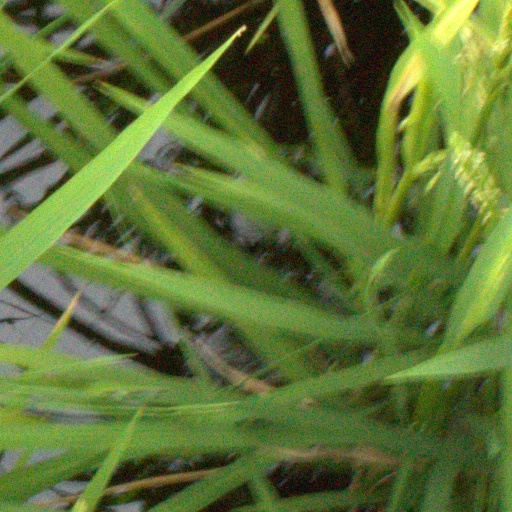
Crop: rice